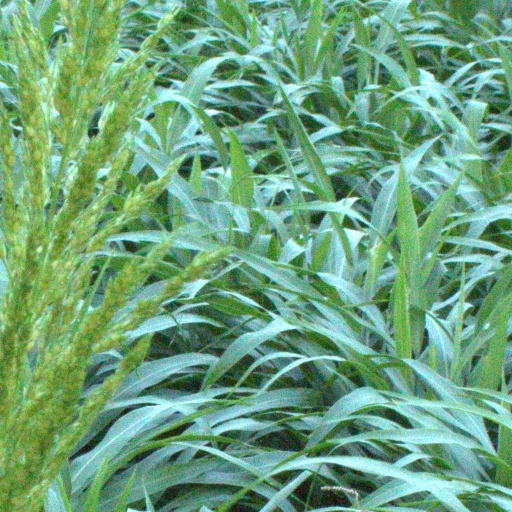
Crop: sorghum